Nintendo marketing

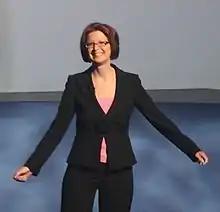
Cammie Dunaway

Cammie Dunaway took up the role following the promotion of Fils-Aimé. Dunaway was named one of the 100 top marketers by "Advertising Age". She appeared onstage for Nintendo's E3 2008 press conference, demonstrating "Shaun White Snowboarding" and "Wii Sports Resort". She also made numerous more appearances that day. Dunaway also appeared at Nintendo's E3 2009 press conference. Dunaway left Nintendo of America in October 2010. She joined KidZania as the global chief marketing officer.